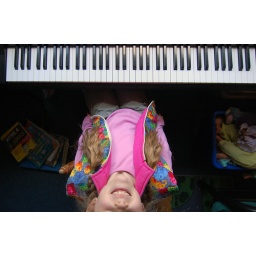
aerial image of girl laughing in front of electric keyboard